Defereggen Valley

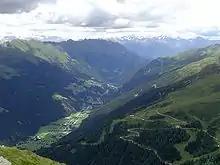
View from the Wetterkreuz in St. Jakob over the Defereggen Valley looking toward Austria’s highest mountain, Großglockner

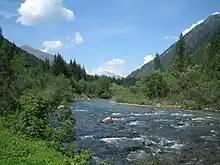
Near St. Veit

The Defereggen Valley, or simply Defereggen, is the middle of the three East Tyrolean high mountain valleys running from east to west. Its parallel-running neighbours are the Puster Valley and the Virgen Valley. The Defereggen Valley is linked by a road called the Defereggentalstraße. Its name is derived from the Celtic word "dubar" (black, dark) or from the Slavic "dober" (good).